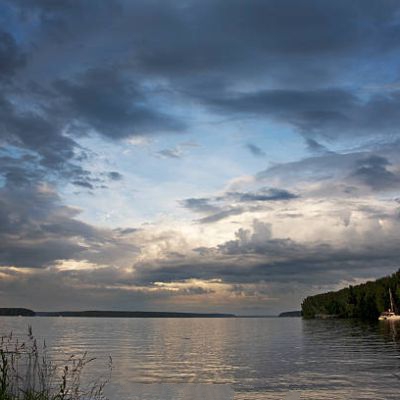
Cloud type: Cirrostratus (Cs)